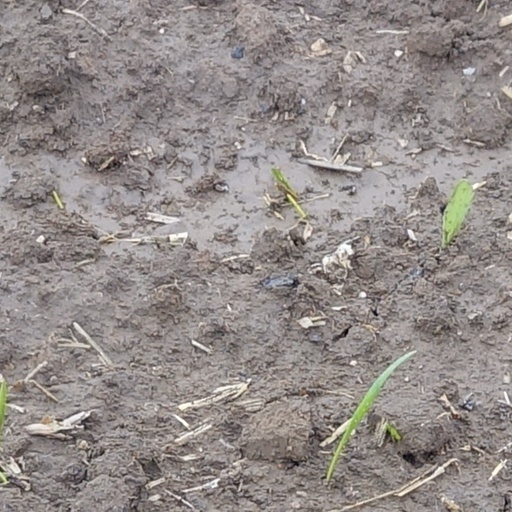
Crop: wheat